Fei–Ranis model of economic growth

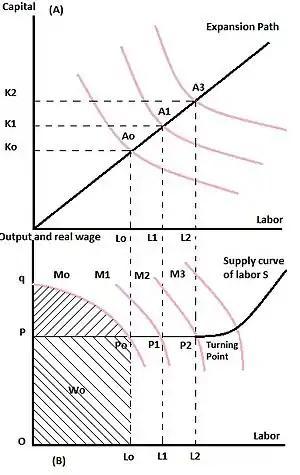
Capital-Labor Production Function

Like in the agricultural sector, Fei and Ranis assume constant returns to scale in the industrial sector. However, the main factors of production are capital and labor. In the graph (A) right hand side, the production functions have been plotted taking labor on the horizontal axis and capital on the vertical axis. The expansion path of the industrial sector is given by the line OAAA. As capital increases from K to K to K and labor increases from L to L and L, the industrial output represented by the production contour A, A and A increases accordingly.